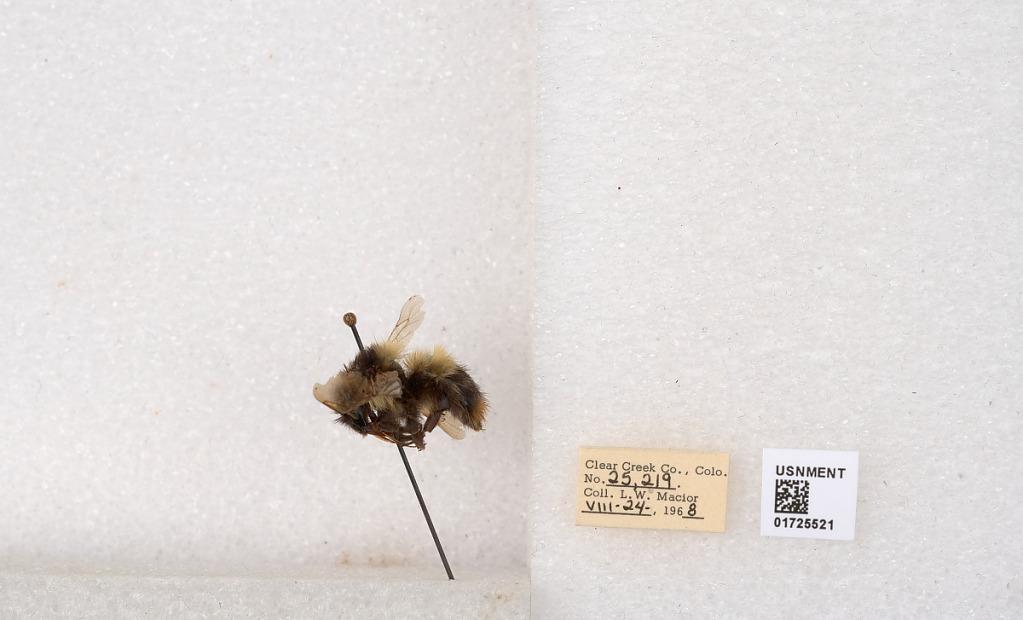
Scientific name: Bombus kirbyellus
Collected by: L. Macior
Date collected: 1968-8-24
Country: United States
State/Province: Colorado
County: Clear Creek
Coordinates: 39.6891, -105.644